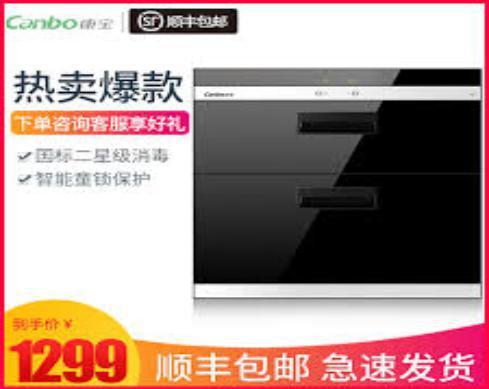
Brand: canbo
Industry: Necessities